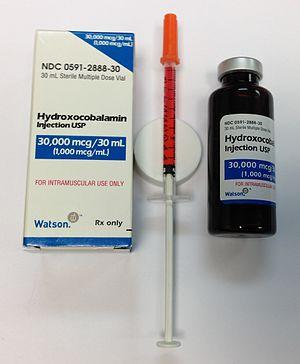
La vitamine B₁₂, également appelée cobalamine, est une vitamine hydrosoluble essentielle au fonctionnement normal du cerveau, du système nerveux et à la formation du sang. C'est l'une des huit vitamines B. Elle est normalement impliquée comme cofacteur dans le métabolisme de chacune des cellules du corps humain, plus particulièrement dans la synthèse de l'ADN et sa régulation ainsi que dans la synthèse des acides gras et dans la production d'énergie.